Ned Barnie

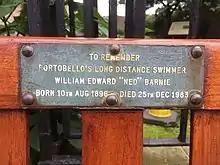
Memorial Bench Plaque for Ned Barnie, Portobello Town Hall

He married Catherine Stewart in 1924 and they had 4 children, Margaret Louise, Edith, Arthur, and Edward, and grandson, Philip Barnie/Grieve. He died at Edinburgh on 25December 1983.